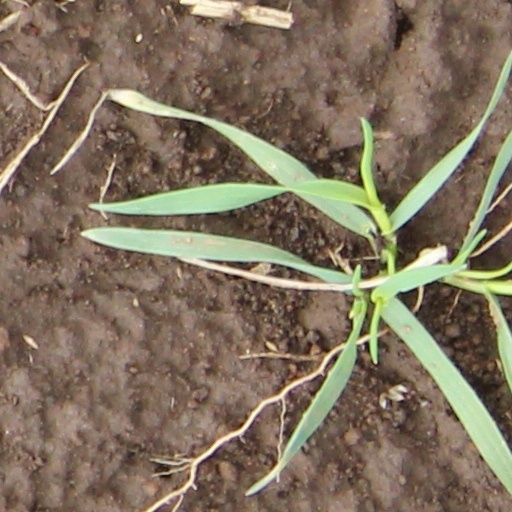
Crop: wheat